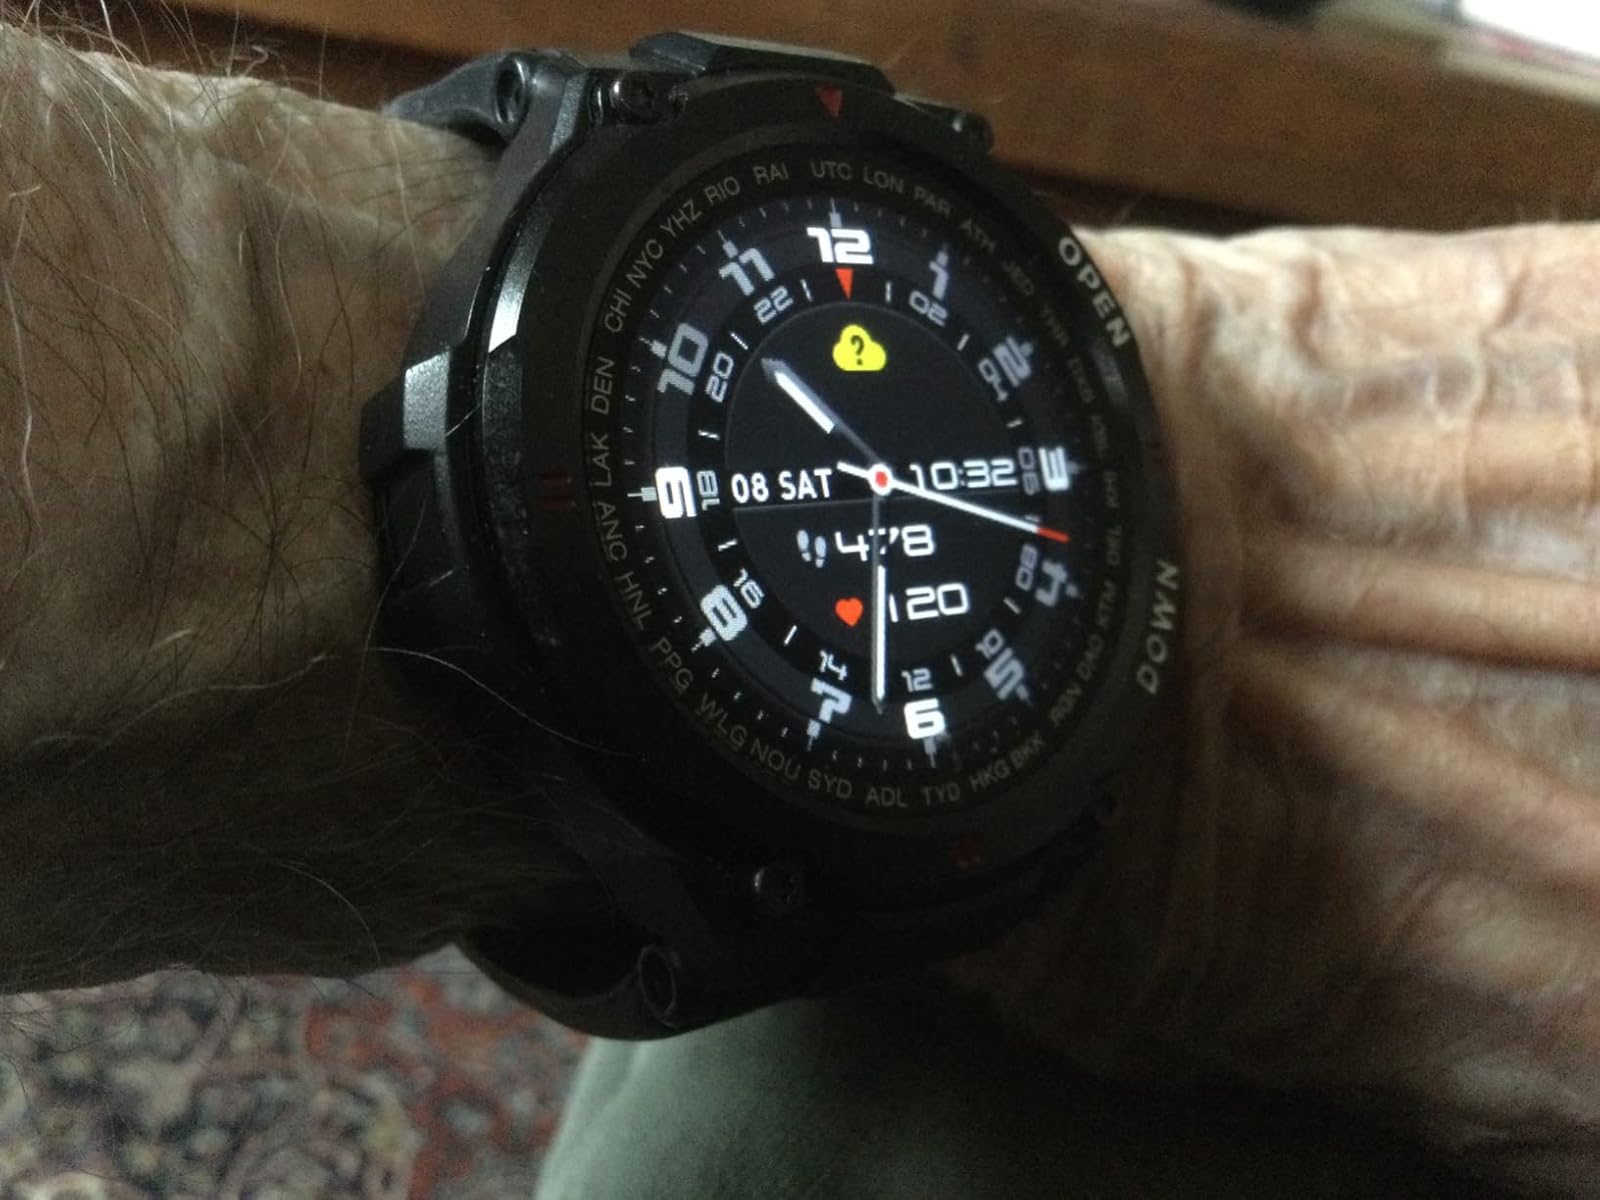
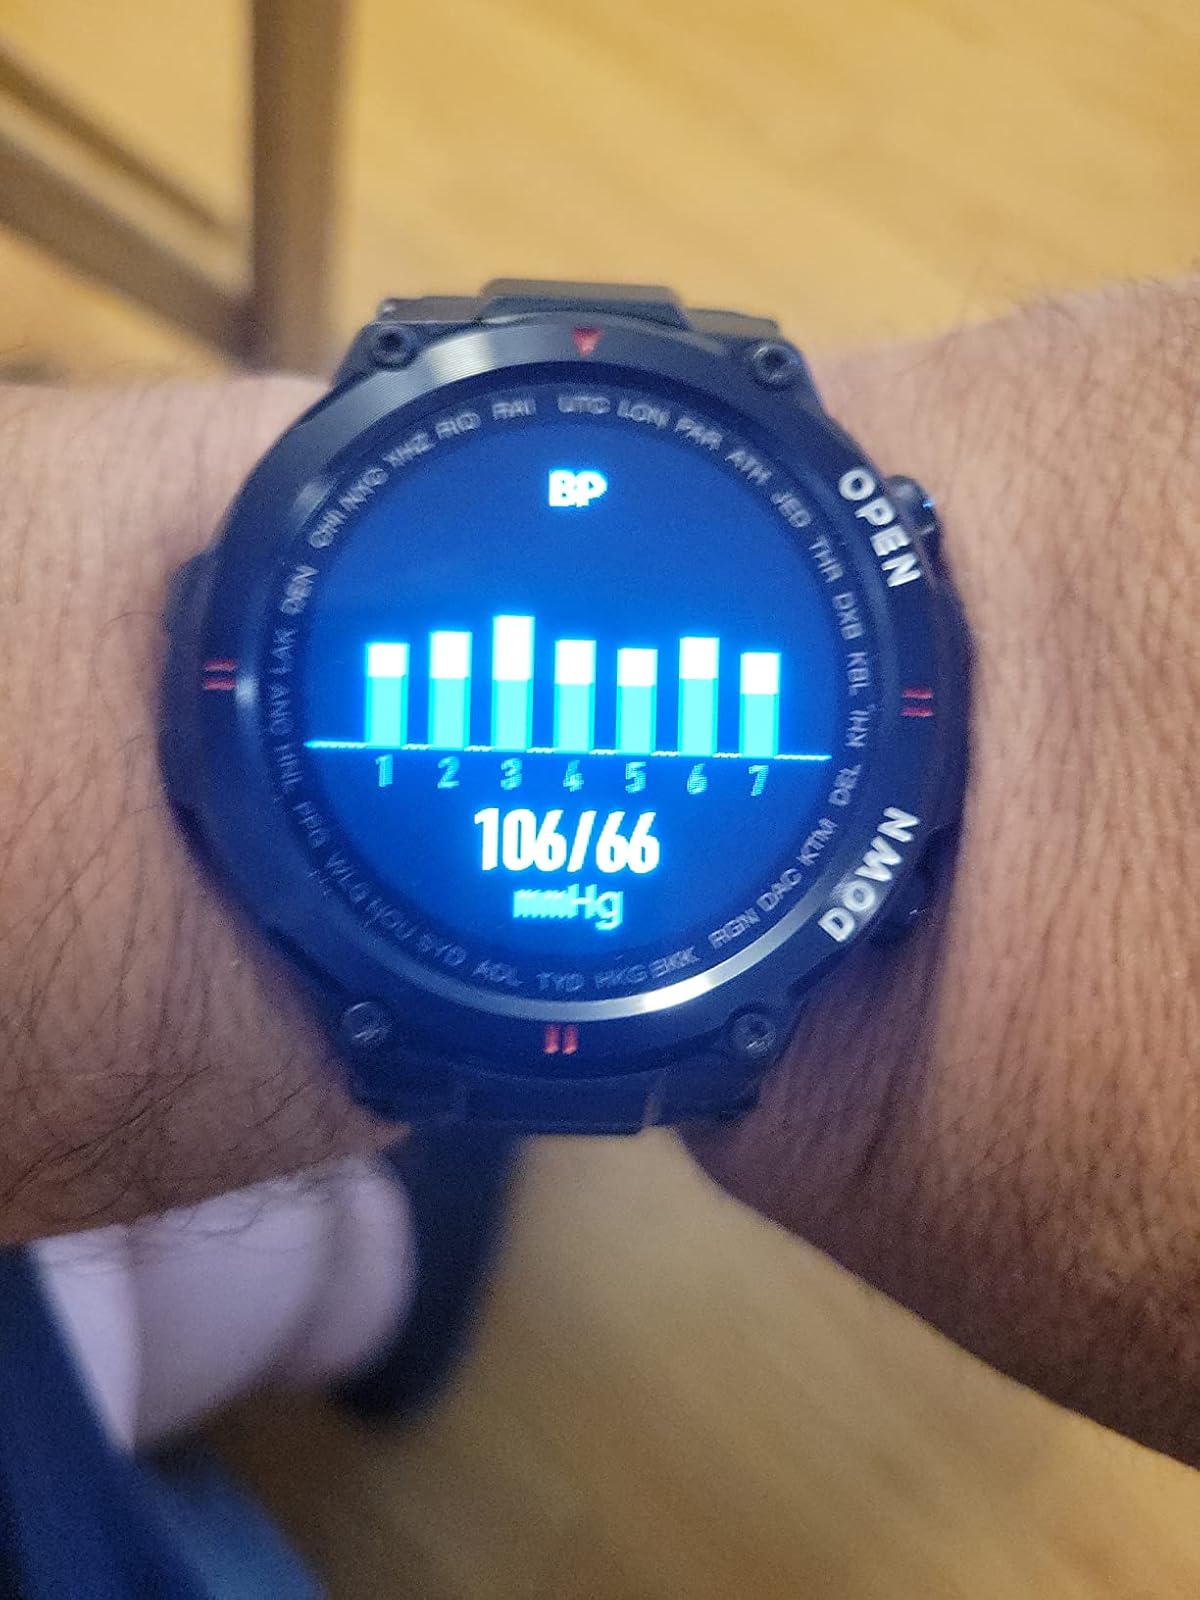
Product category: smartwatch
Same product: yes